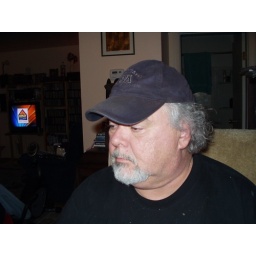
That's my television screen in the background.